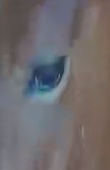
Face region: eyes (orbital_tightening_and_eye_area)
Pain indicator: moderately_present